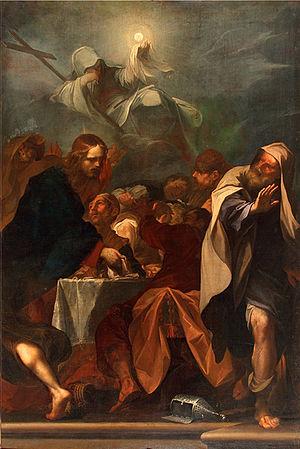
Domenico Maria Viani était un peintre italien de la période baroque.